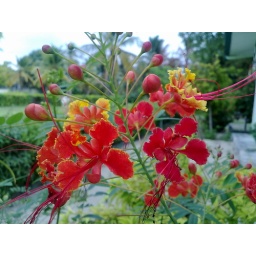
Pretty in red & yellow